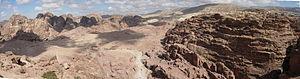
Pétra, de son nom sémitique Reqem ou Raqmu, est une cité nabatéenne située au sud de l'actuelle Jordanie. C'est le pôle touristique majeur de ce pays.